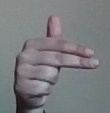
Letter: ghain